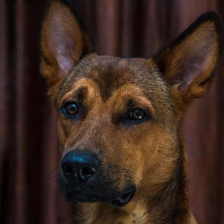
Label: animals